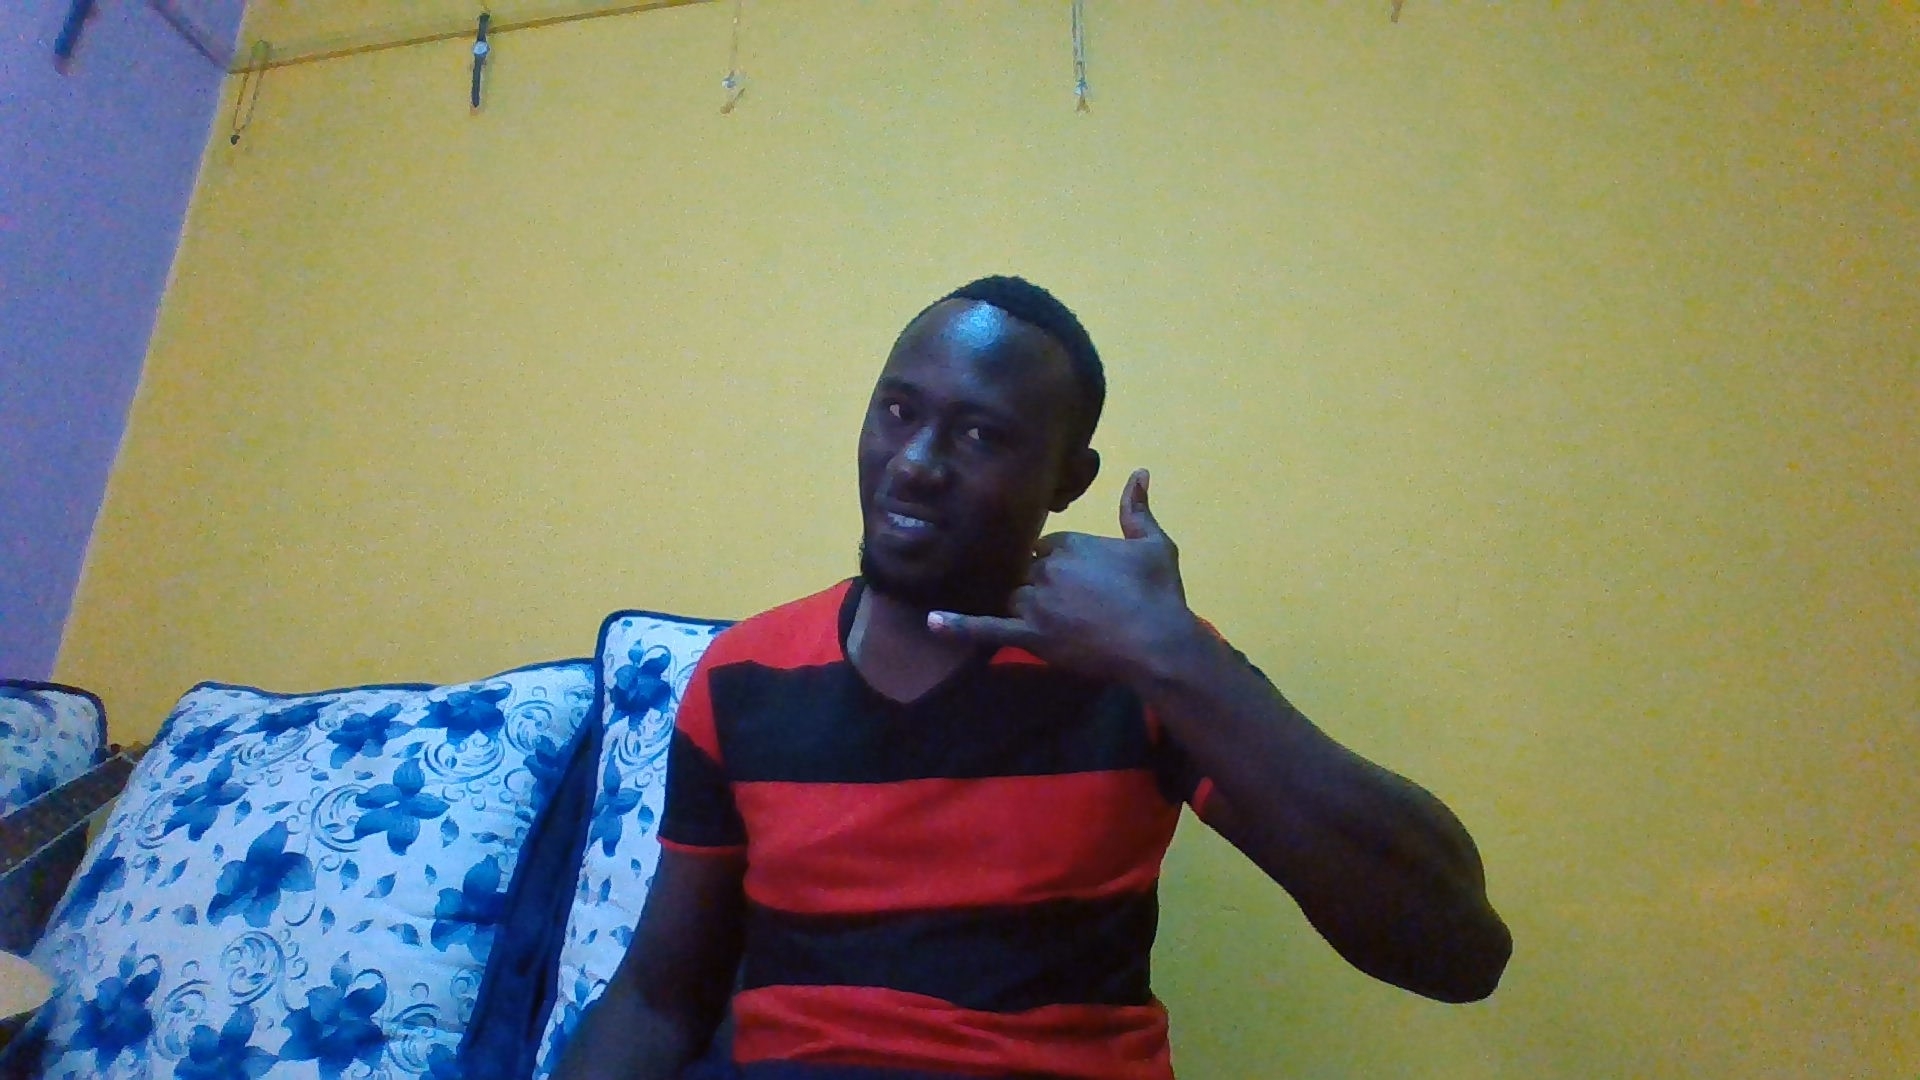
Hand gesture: call